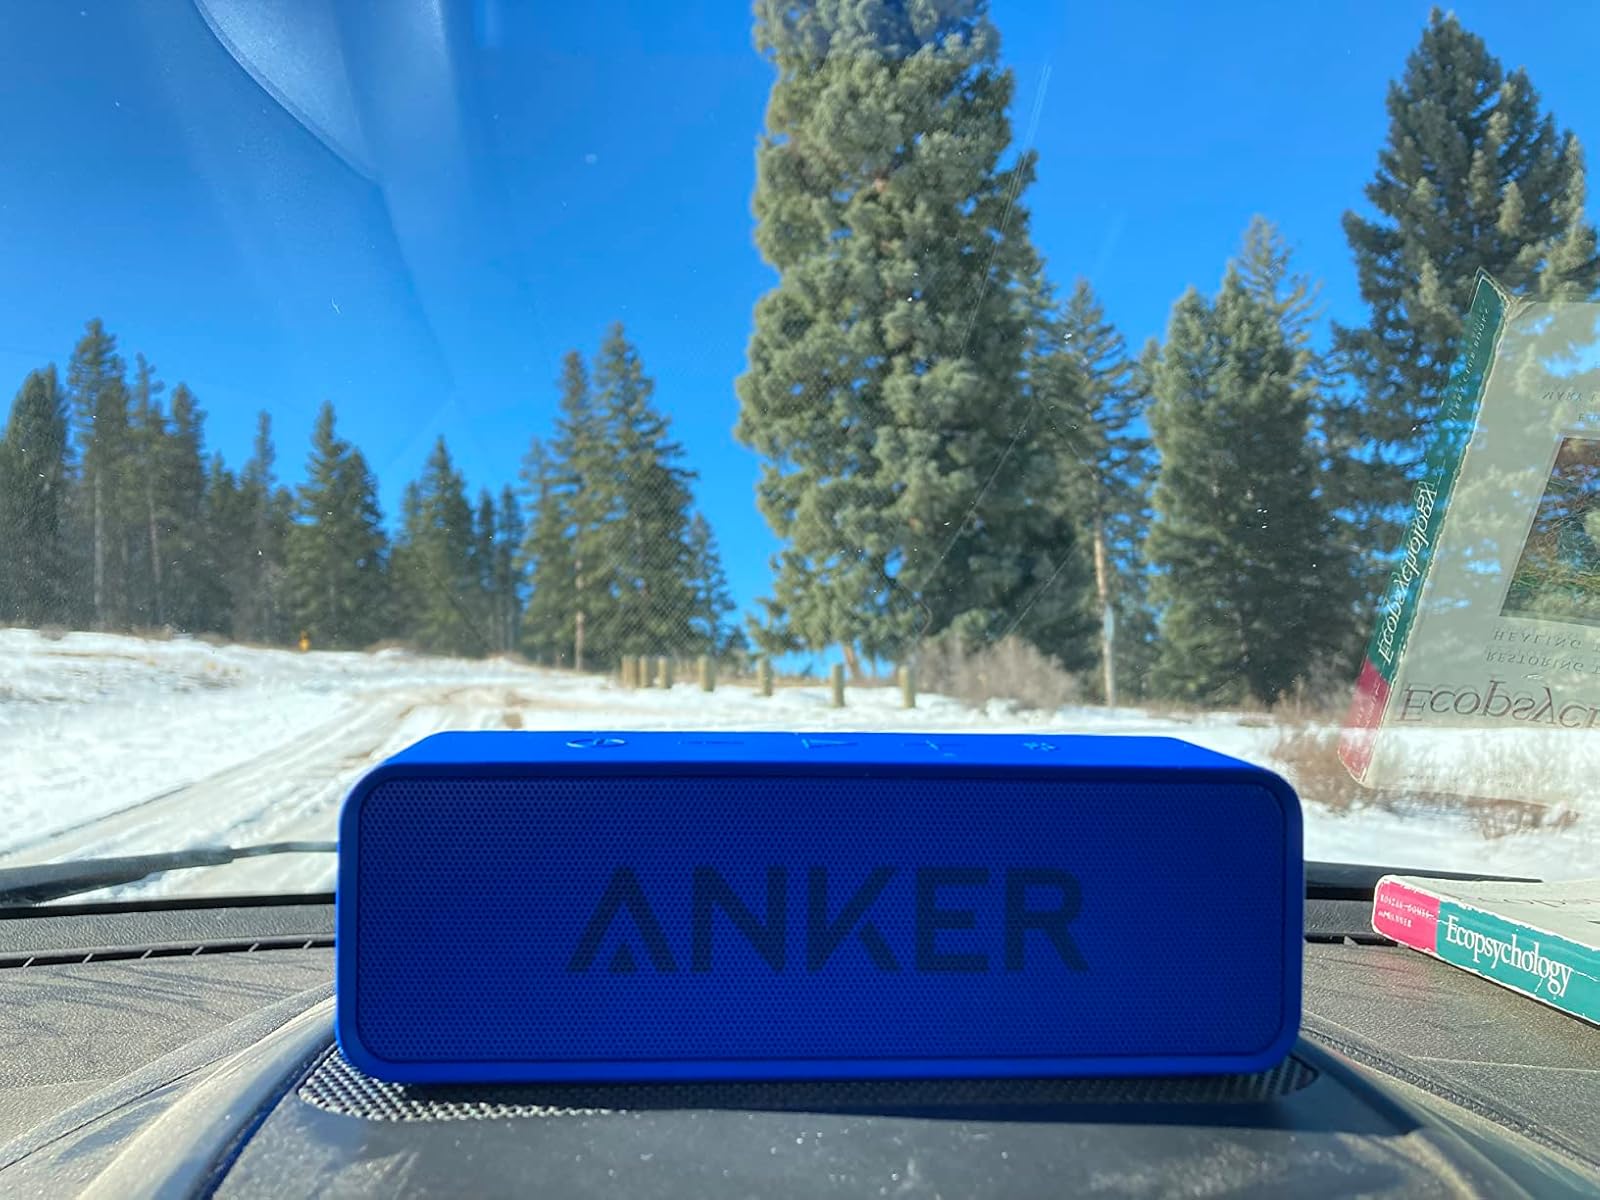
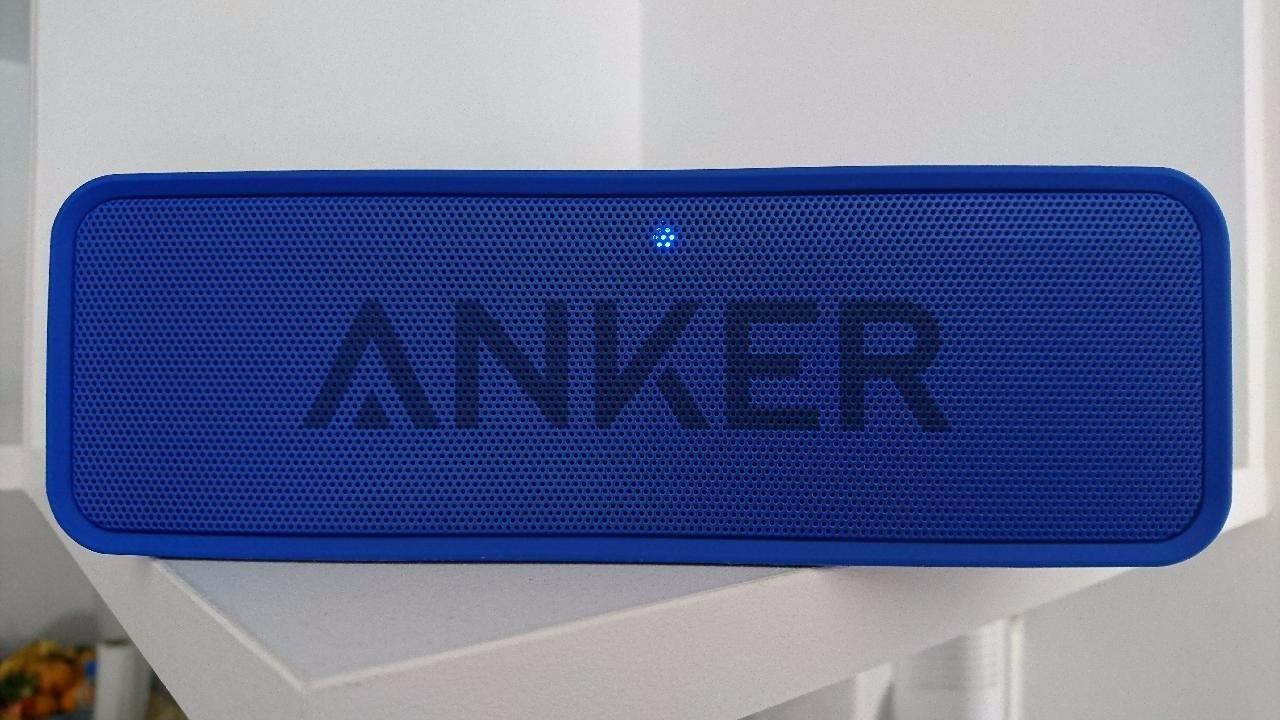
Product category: speaker
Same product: yes